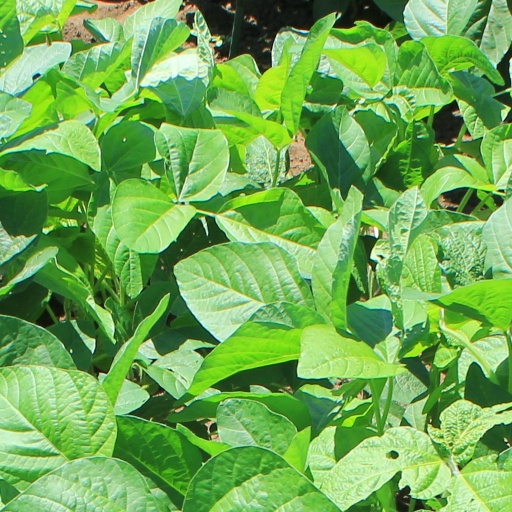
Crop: soybean